Werner Graeff

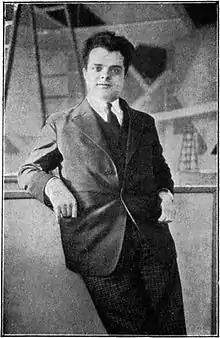
Werner Graeff in the Aubette, 1927

Werner Graeff (also Gräff; 24 August 24, 1901, Wuppertal – 29 August 29, 1978, Blacksburg, Virginia) was a German sculptor, painter, graphic artist, photographer, film maker and inventor.